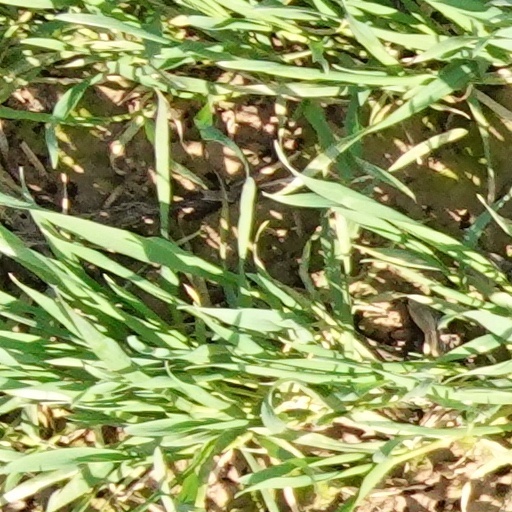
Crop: wheat